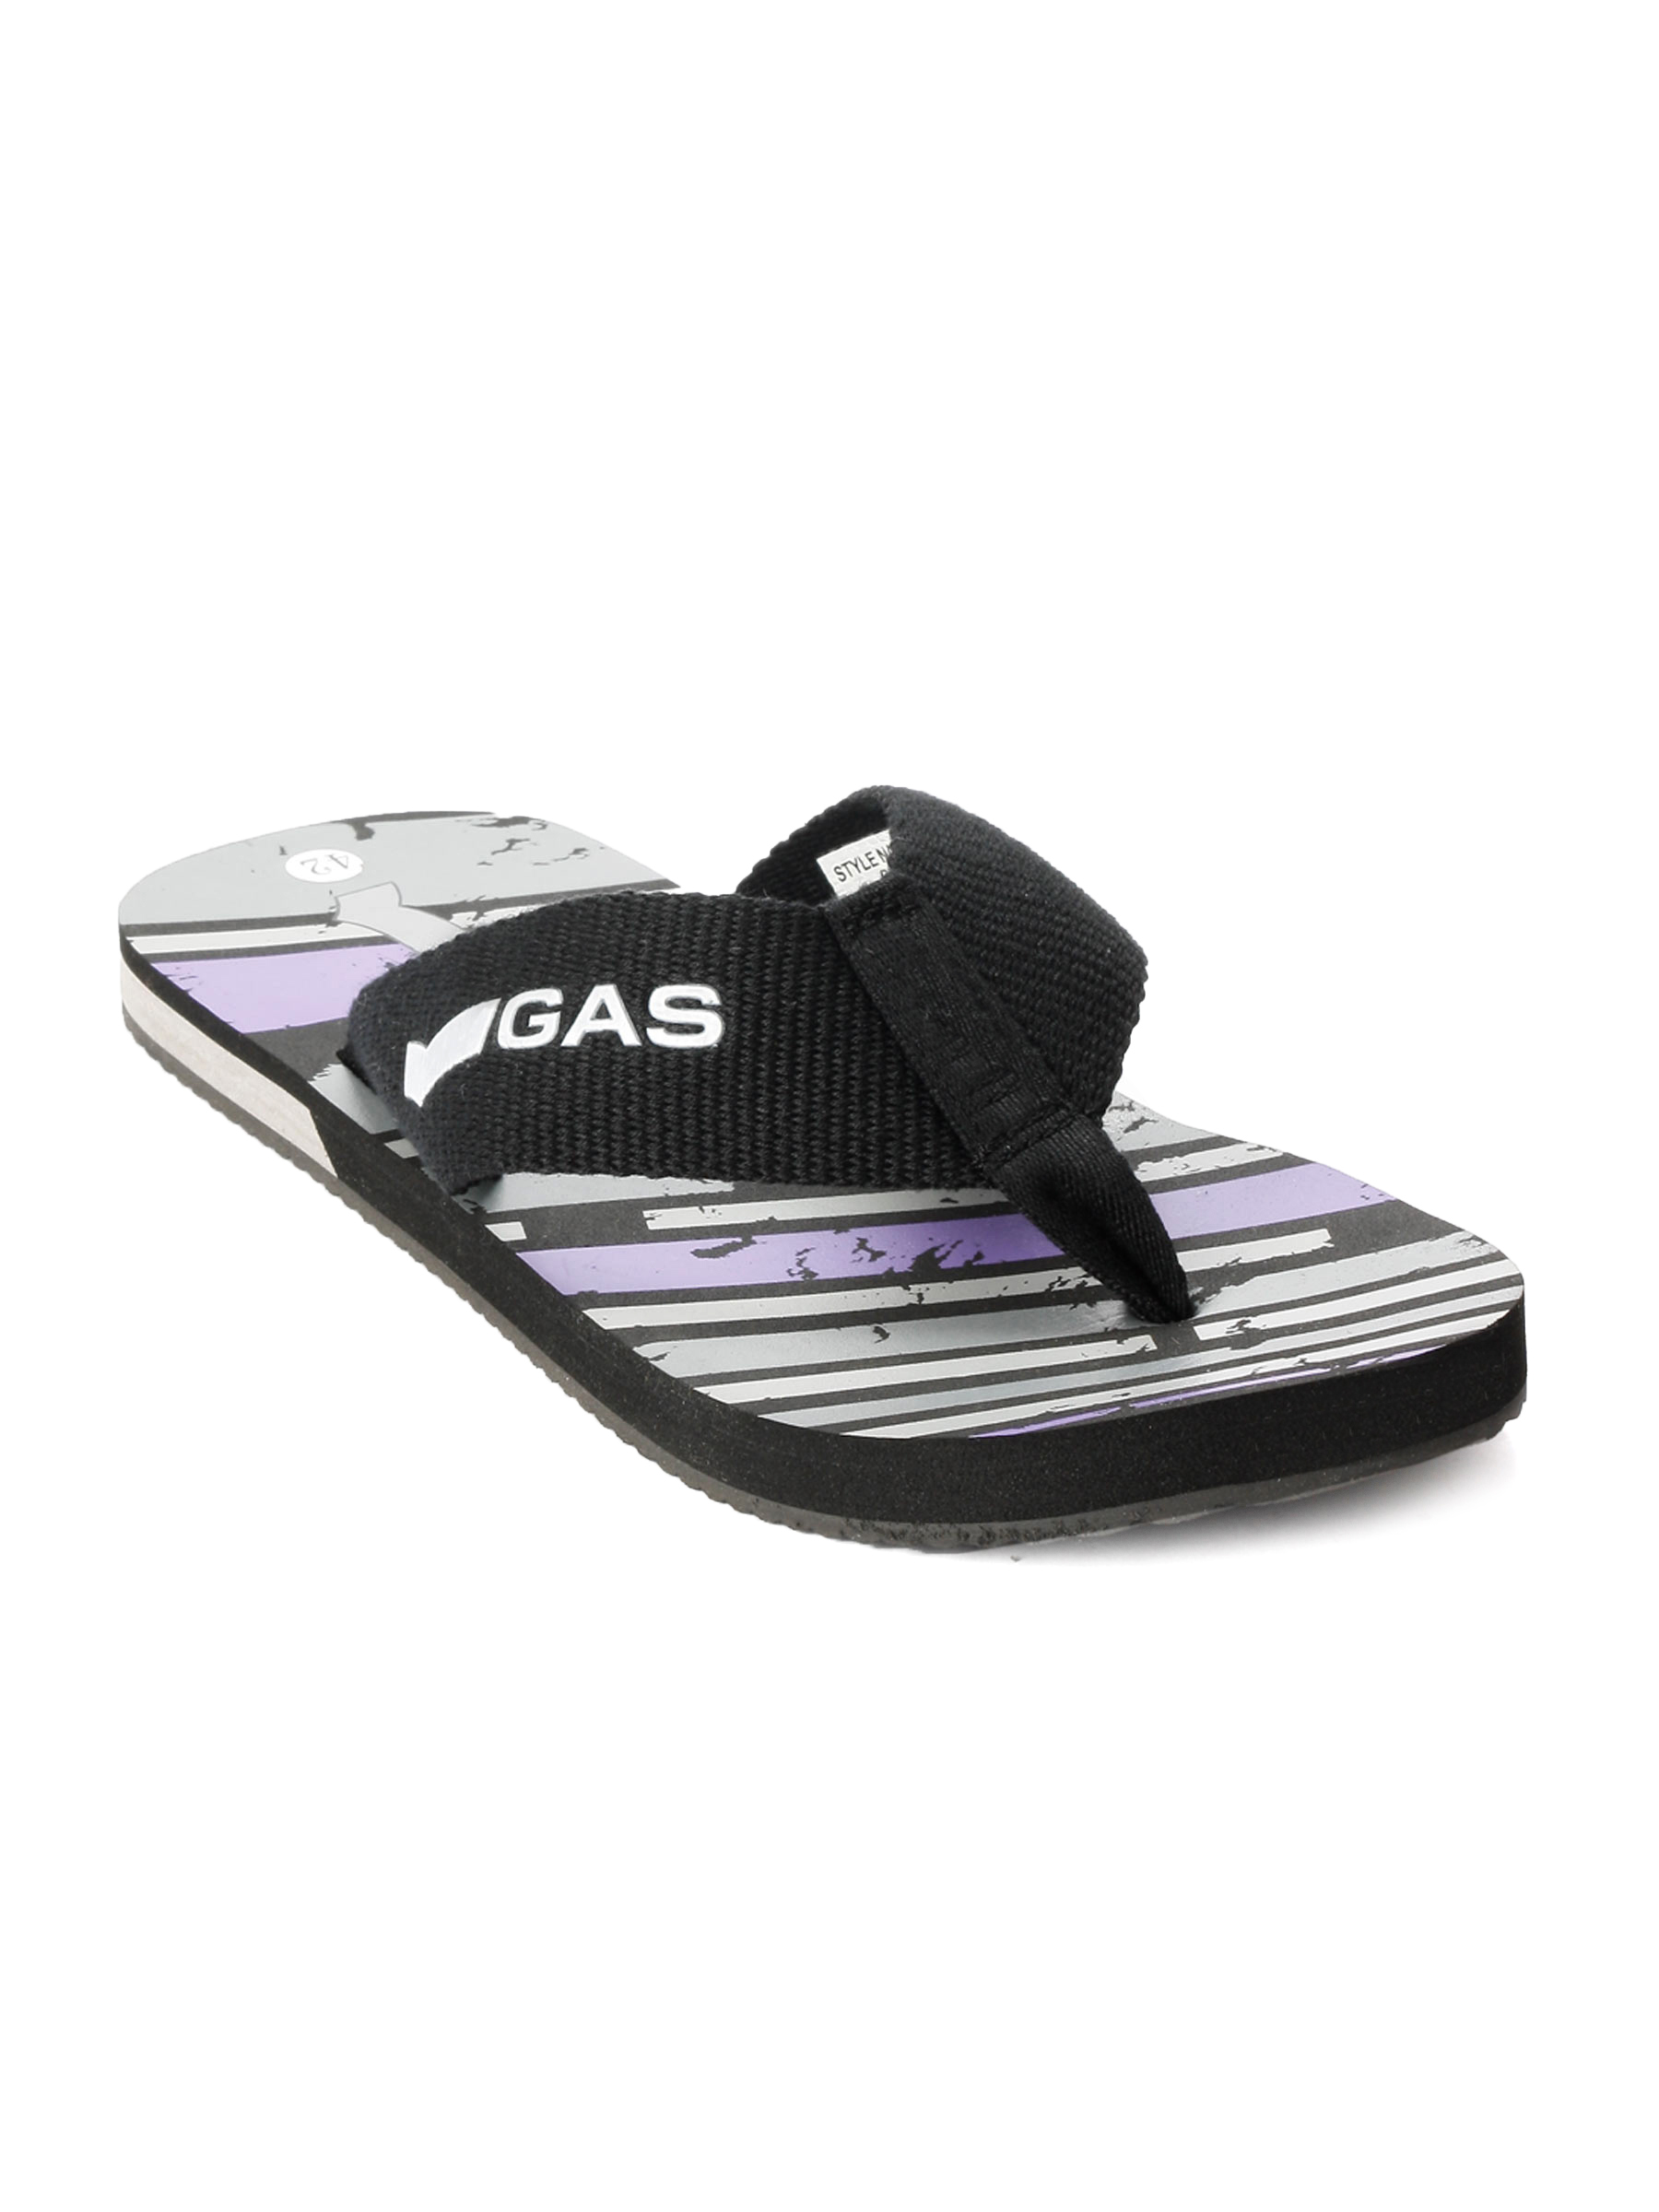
Gas Men Black Wave Flip Flops
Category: Footwear / Flip Flops / Flip Flops
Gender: Men
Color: Black
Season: Spring 2013
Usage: Casual